William Jenkyn

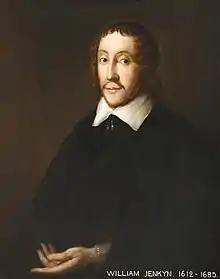

William Jenkyn (1613–1685) was an English clergyman, imprisoned during the Interregnum for his part in the 'Presbyterian plot' of Christopher Love, ejected minister in 1662, and imprisoned at the end of his life for nonconformity.